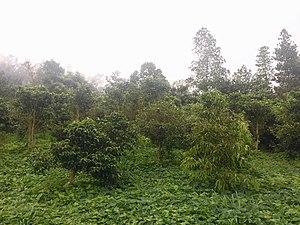
Caféiers de la ferme Sliti, Saint Paul, Reunion
Le Bourbon pointu est une variété de caféier obtenue à partir d'une mutation du caféier d'Arabie décrite dès 1711 par Monsieur d'Hardancourt, secrétaire de la compagnie des Indes, en mission à La Réunion. D'abord appelé Café du Roy selon certaines chroniques, il a ensuite été renommé Café Leroy après la Révolution, du nom d'un de ses premiers cultivateurs, décédé en 1770. Proscrite en 1718 par la Compagnie des Indes, sa culture reprendra vers 1770 avant d'être quasiment décimée en 1880 par une épidémie. Longtemps quasiment disparue, la culture de cette variété du caféier d'Arabie est aujourd'hui relancée à La Réunion, mais aussi en Guadeloupe et en Nouvelle-Calédonie, dans la perspective d'une production haut de gamme.